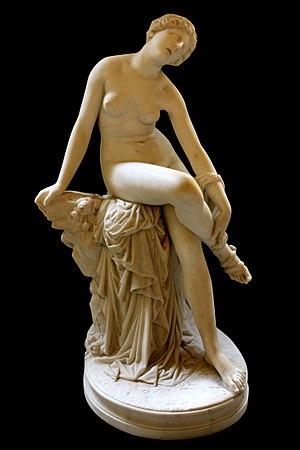
François Félix Roubaud, dit Roubaud l’aîné, né le 2 janvier 1824 à Cerdon et mort le 13 décembre 1876 à Lyon, est un sculpteur français.